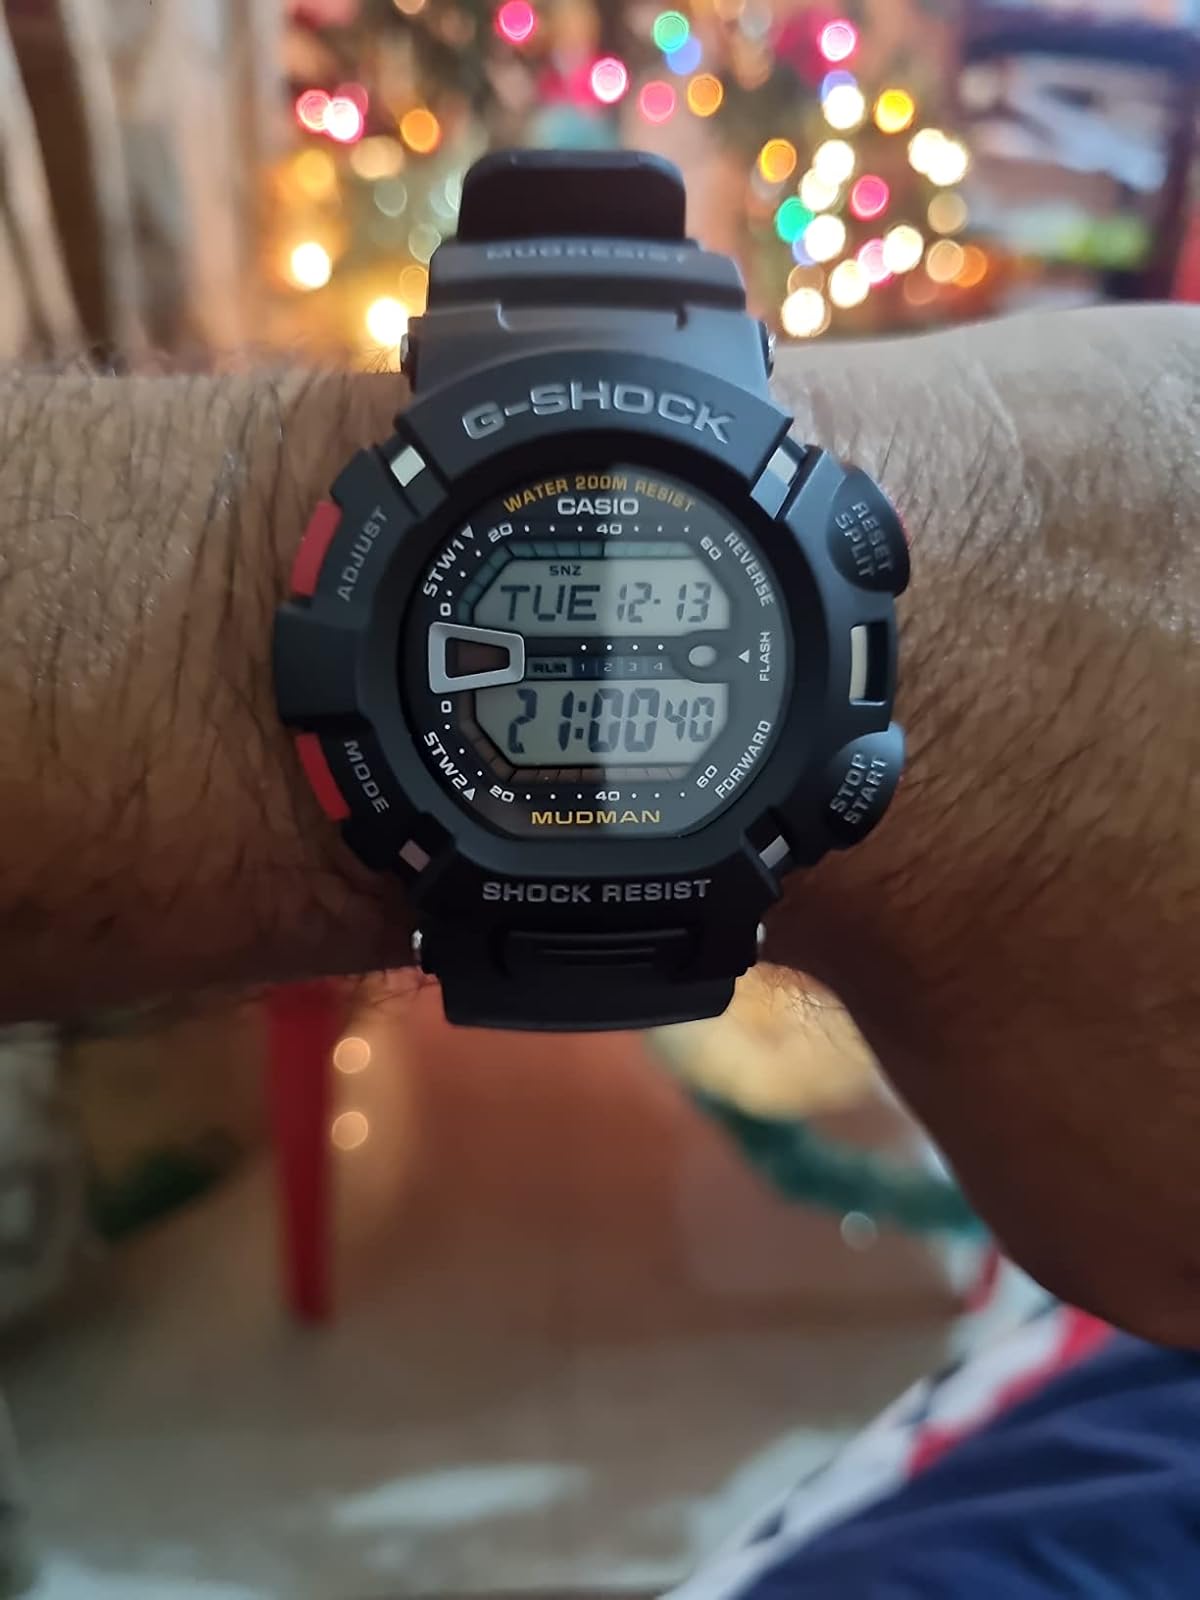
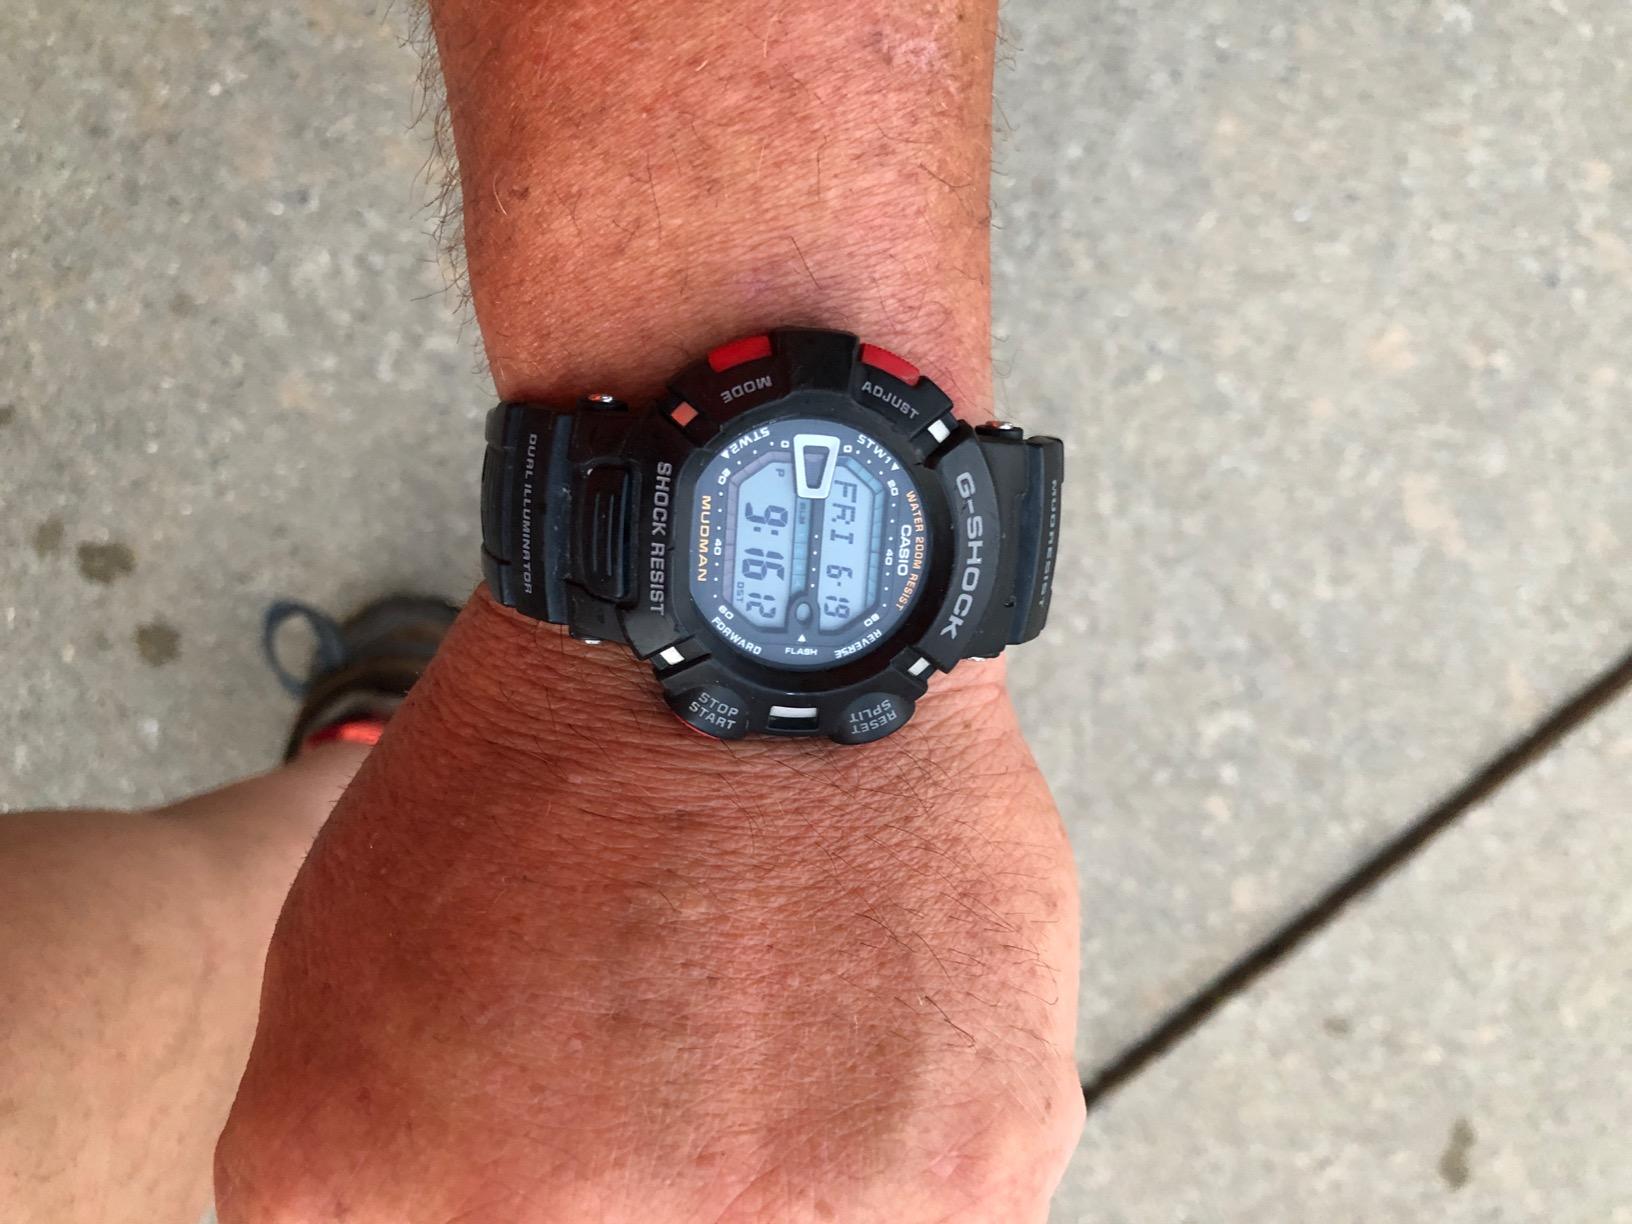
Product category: accessories_watch
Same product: yes